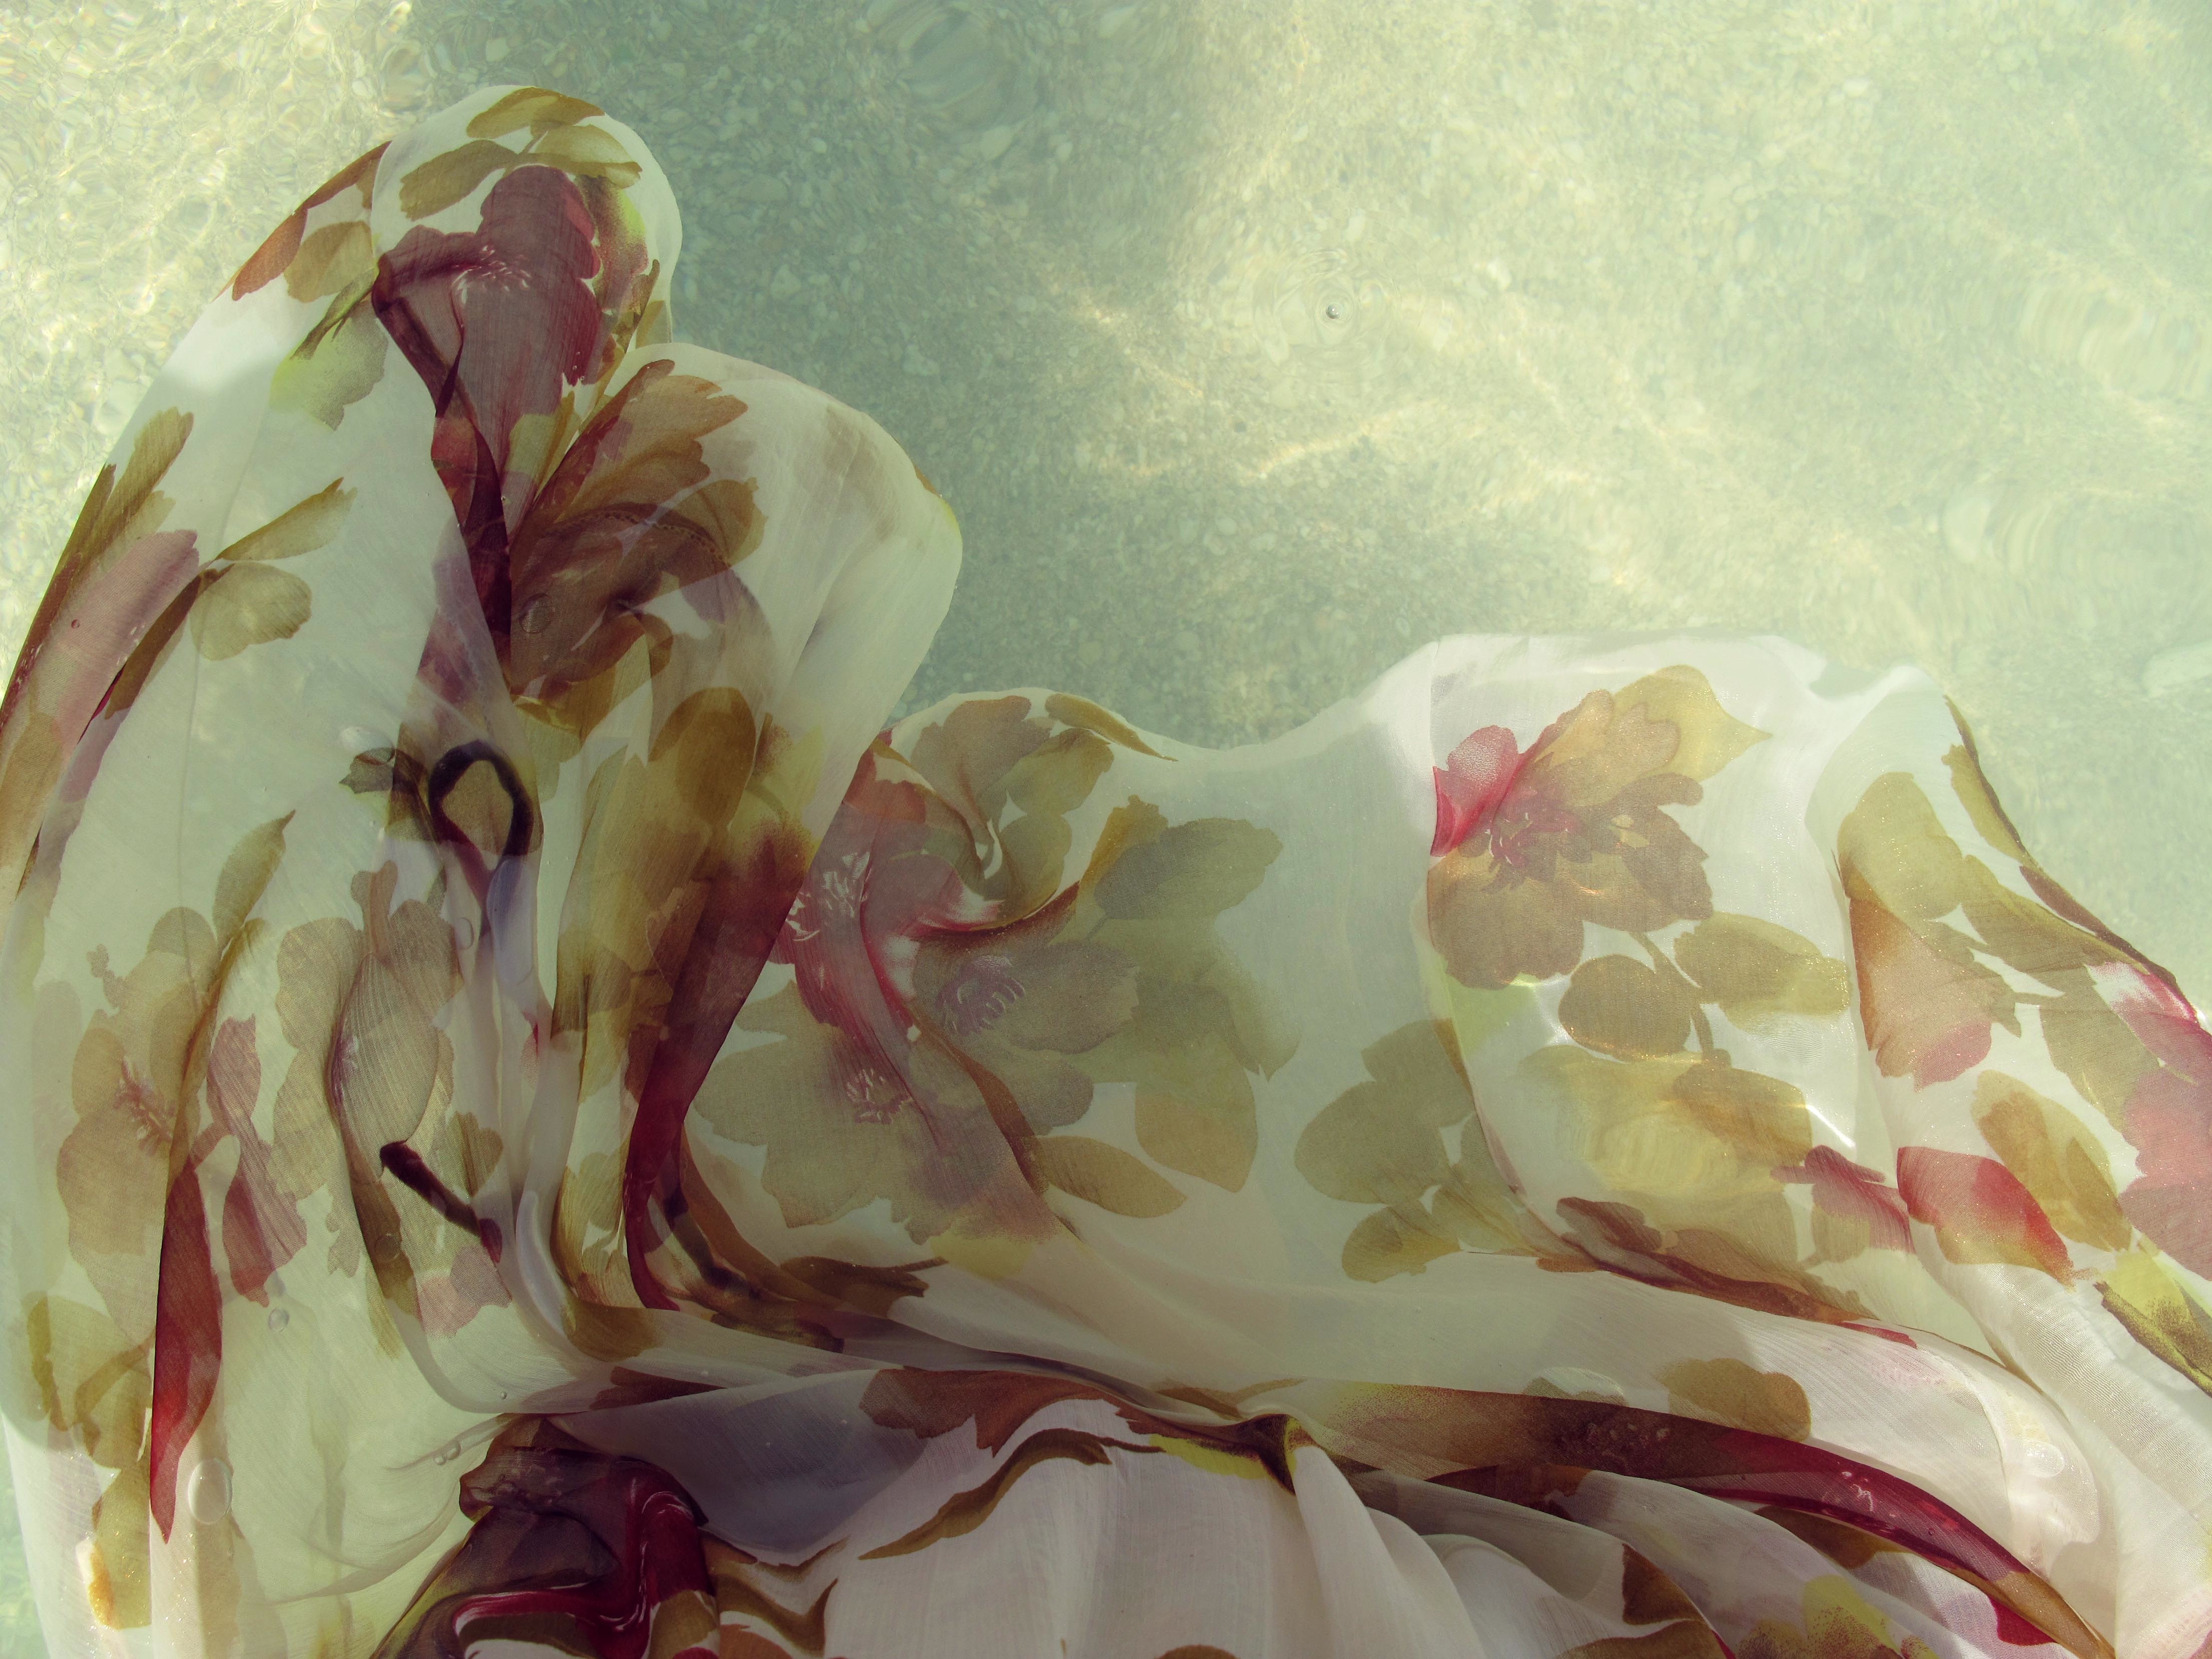
flower, petal, color, material, painting, peony, modern art, watercolor paint, acrylic paint